HD 5980

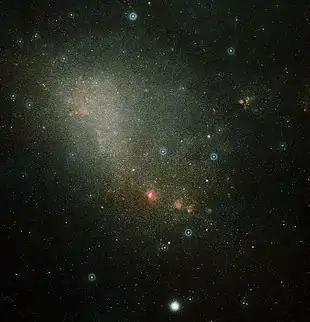
Small Magellanic Cloud. NGC 346 the brightest red patch near the centre (the very bright object at the bottom of the frame is NGC 362).

Prior to 1990, HD 5980 had not been observed to show significant variation beyond the regular eclipses. At that time it was known only as a WN+OB binary, but later analysis shows that the primary HD 5980A showed a spectrum similar to a WN3 star. The system had an apparent visual magnitude around 11.7 and the primary is calculated to be slightly the brightest of the three known components.